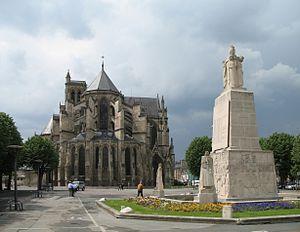
Soissons (Département de l'Aisne, France): la Cathédrale Saint Gervais &amp
La basilique-cathédrale Saint-Gervais-et-Saint-Protais est une cathédrale catholique romaine de style gothique classique située à Soissons dans le département français de l'Aisne en région Hauts-de-France, à 99 km au nord-est de Paris.